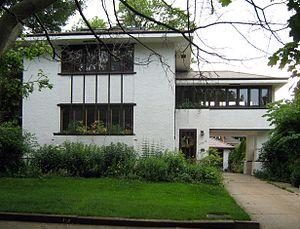
Cet article propose une liste exhaustive des réalisations de Frank Lloyd Wright. Huit d'entre elles sont classées sur la liste du patrimoine mondial de l'UNESCO depuis le 7 juillet 2019 au titre des œuvres architecturales du XXᵉ siècle de Frank Lloyd Wright.